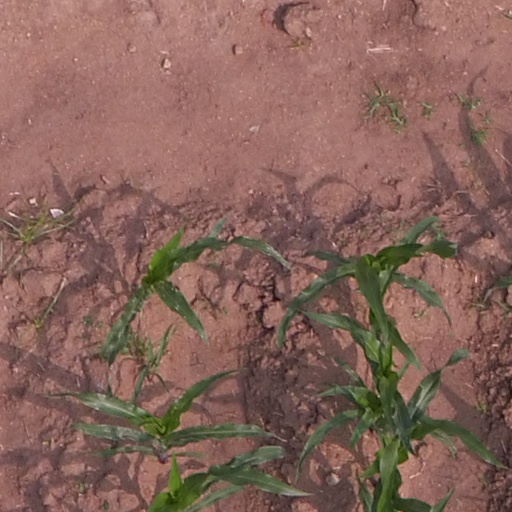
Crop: maize; corn